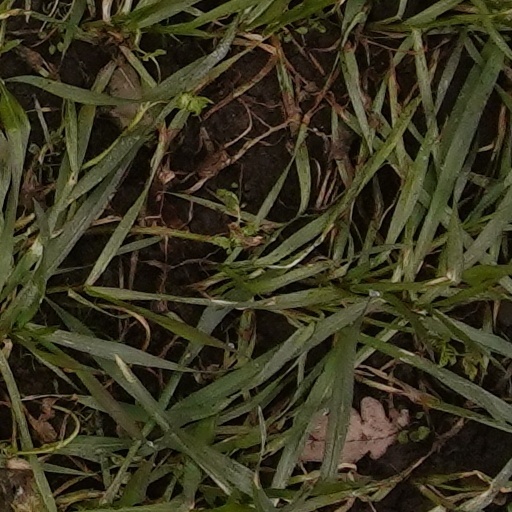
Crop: wheat